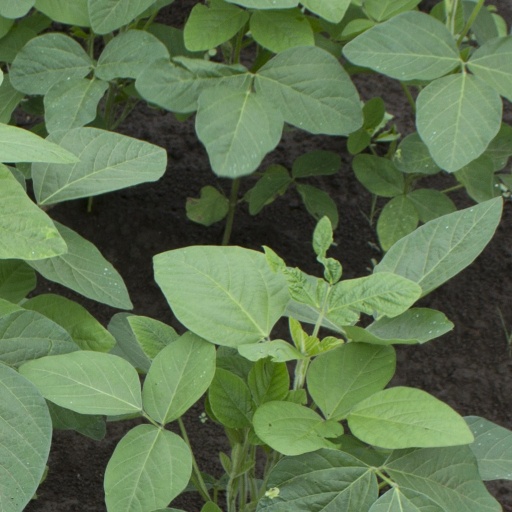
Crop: soybean